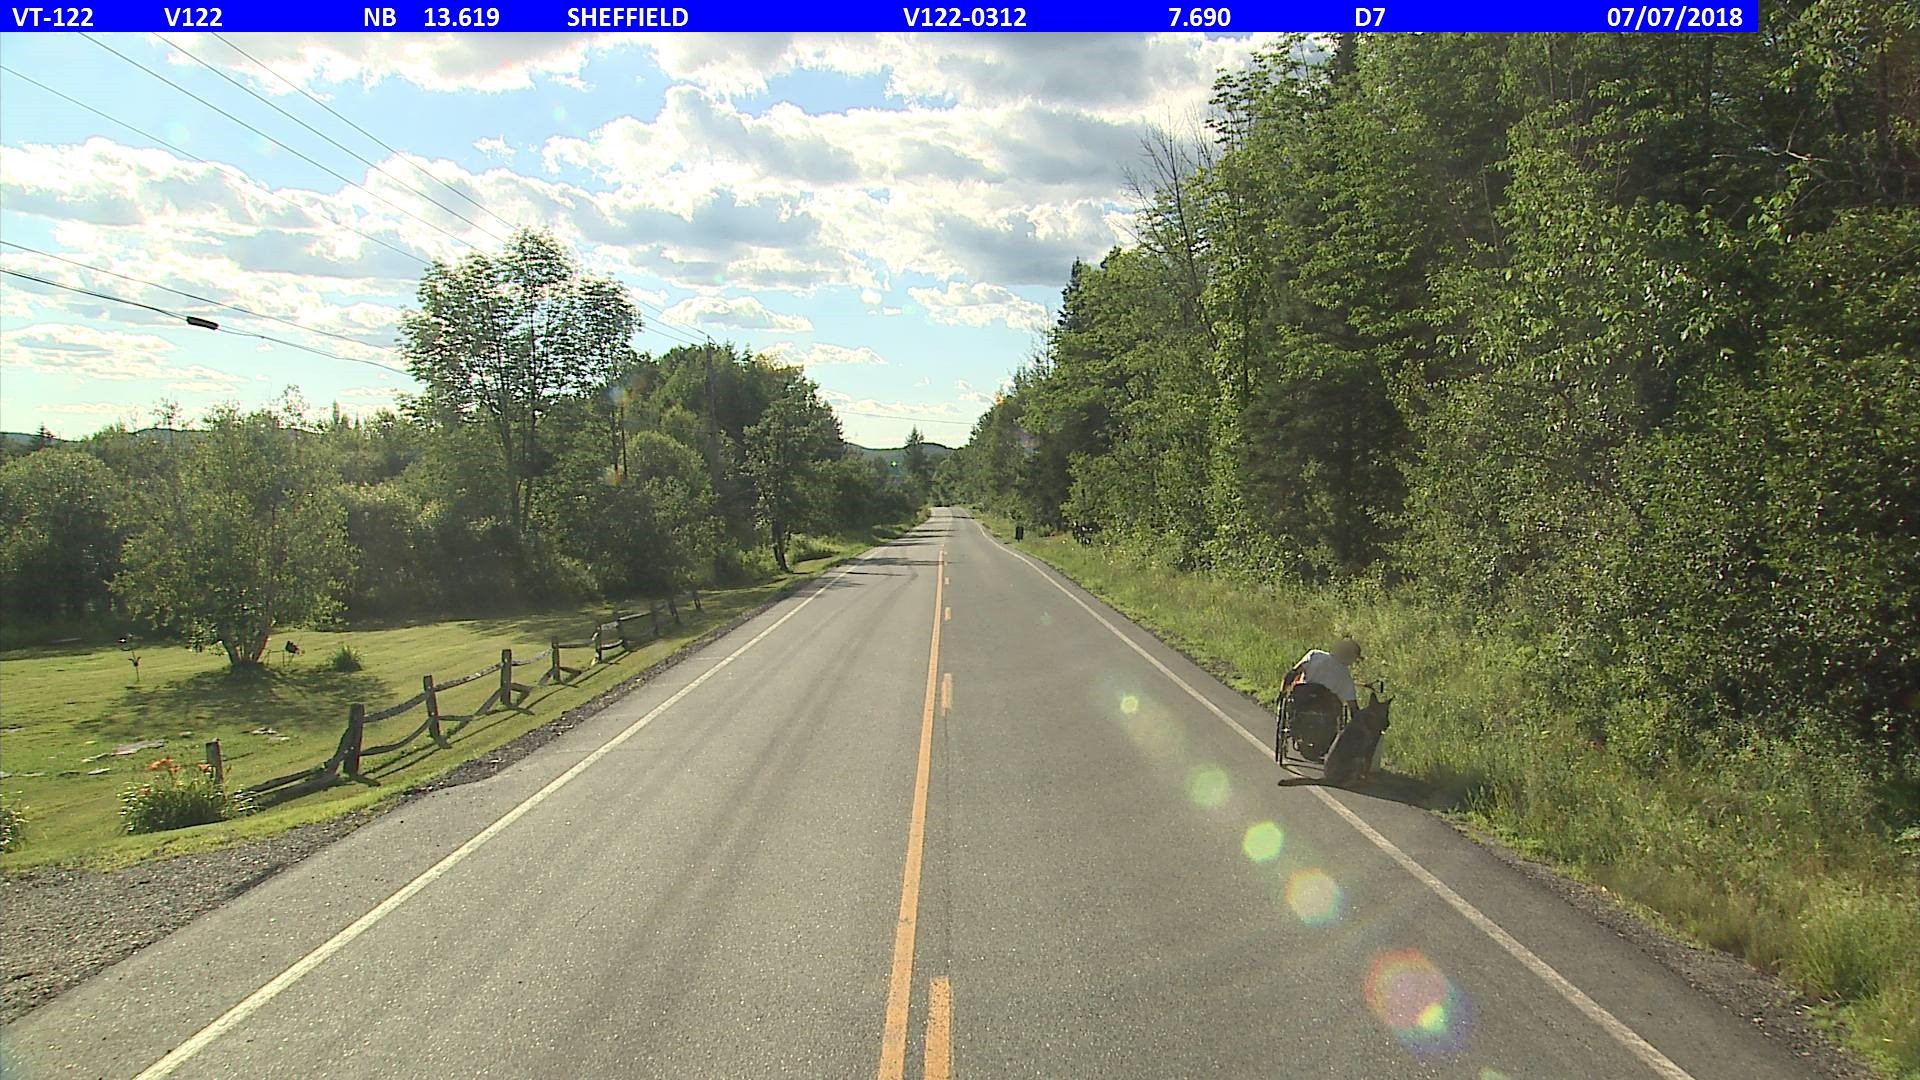
Feature: Wheelchair
State: Vermont
Country: United States
Date: 2018-07-07T18:22:17.956000+00:00